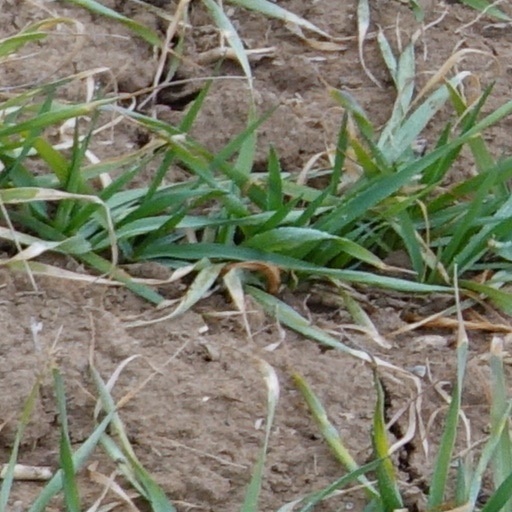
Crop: wheat